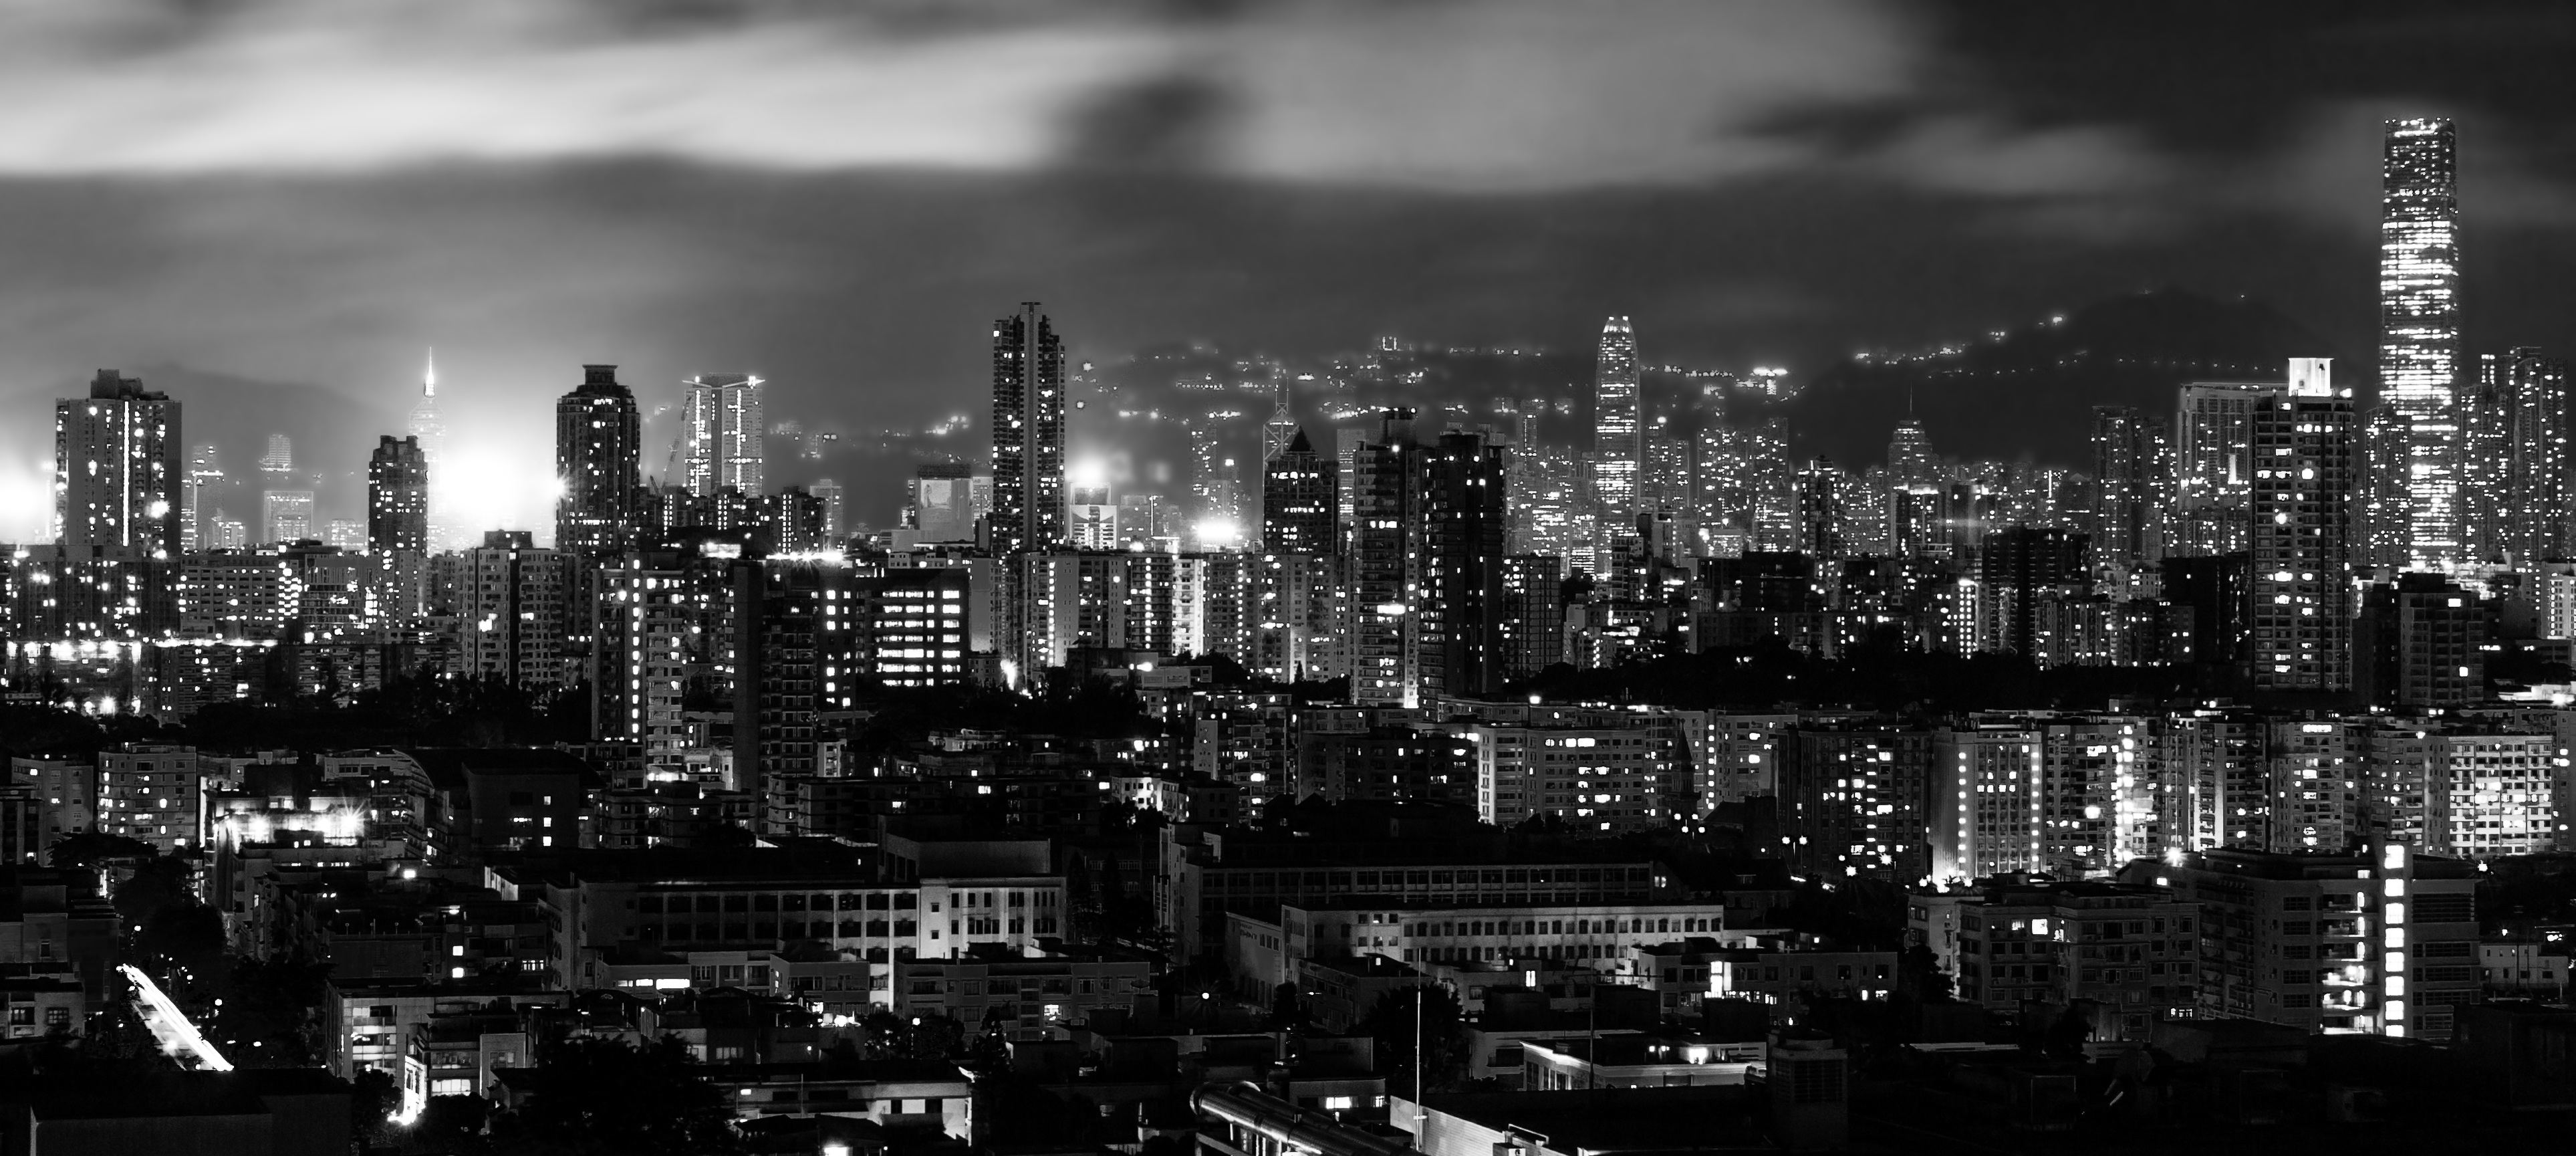
horizon, light, black and white, architecture, sky, skyline, night, photography, view, city, skyscraper, urban, cityscape, downtown, dark, dusk, panoramic, evening, darkness, monochrome, tower block, hong kong, buildings, metropolis, urban area, monochrome photography, geographical feature, human settlement, metropolitan area